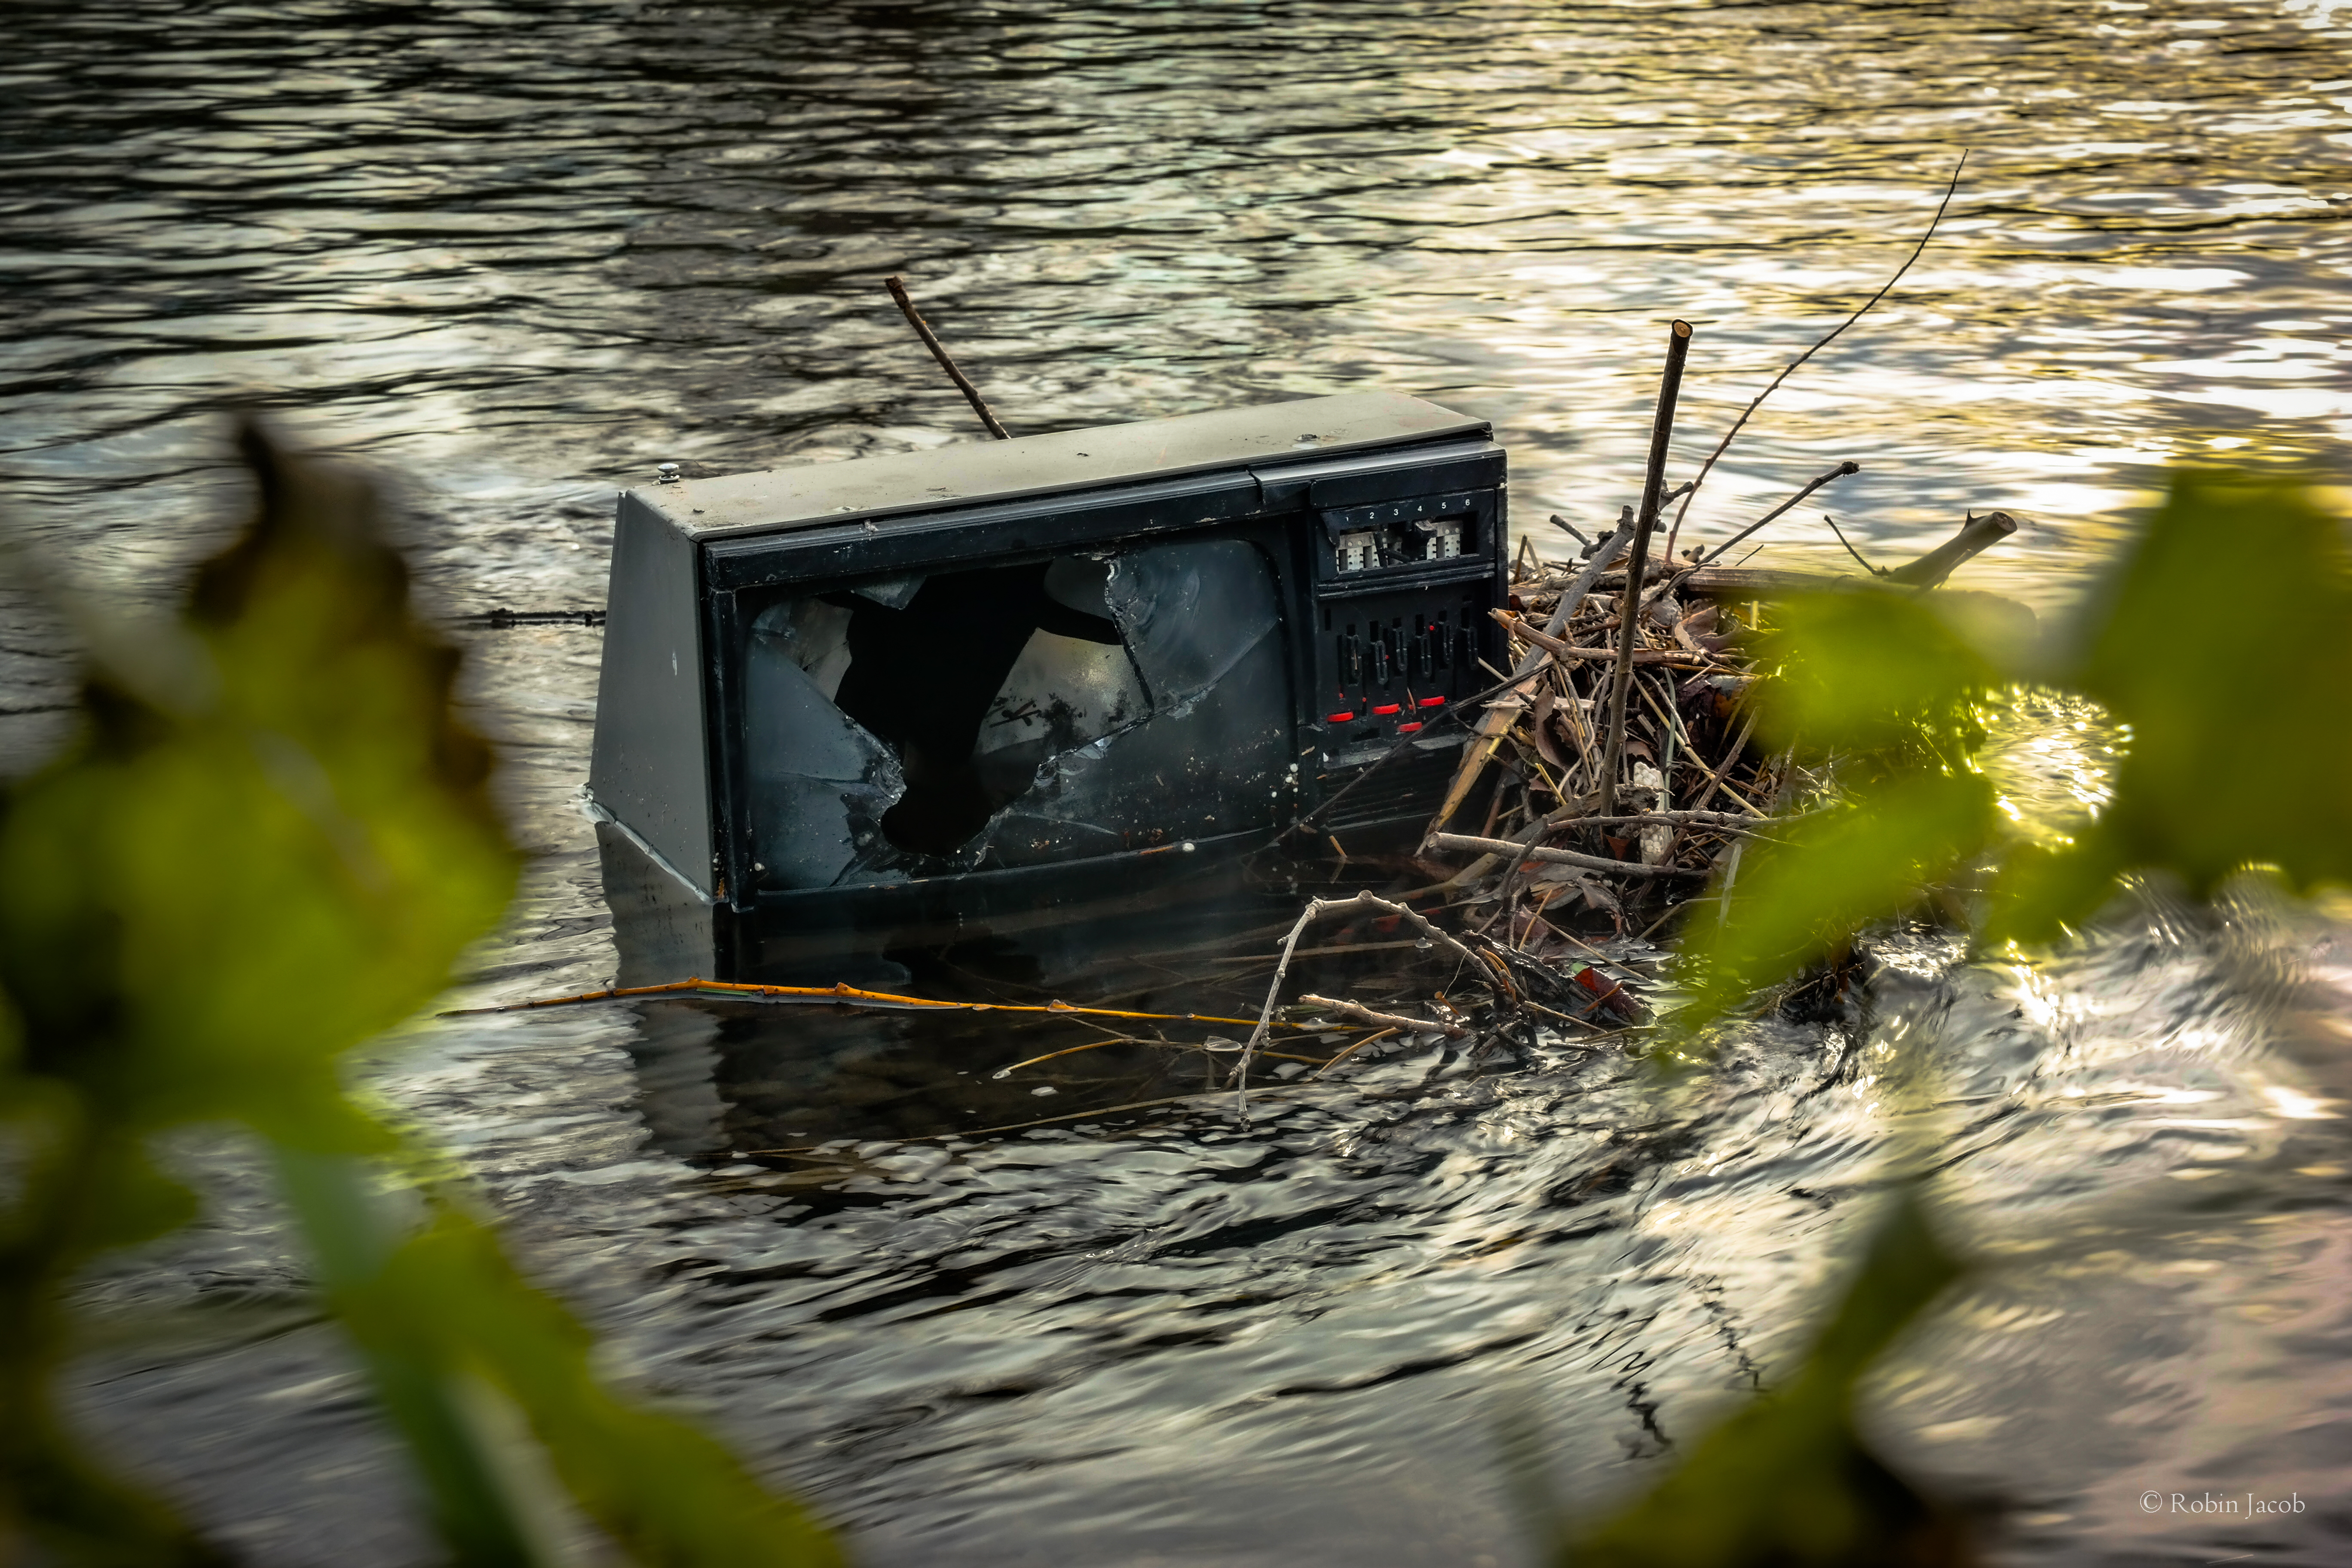
tree, water, nature, bokeh, river, pond, wildlife, reflection, vehicle, autumn, broken, tv, waterway, wasser, fluss, water bird, mll, fernseher